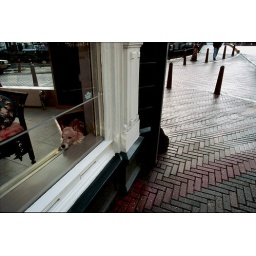
dog in the window